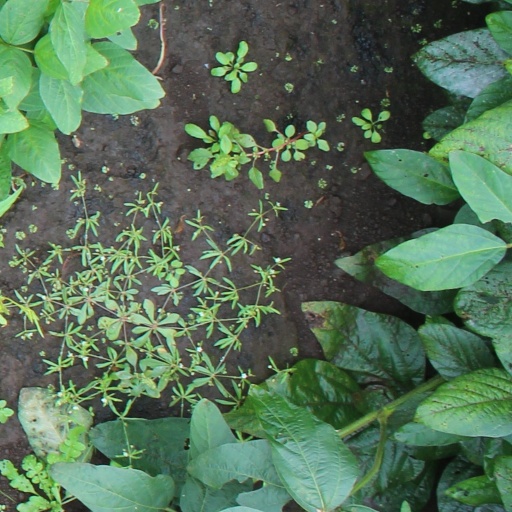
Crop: soybean